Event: Nepal Earthquake
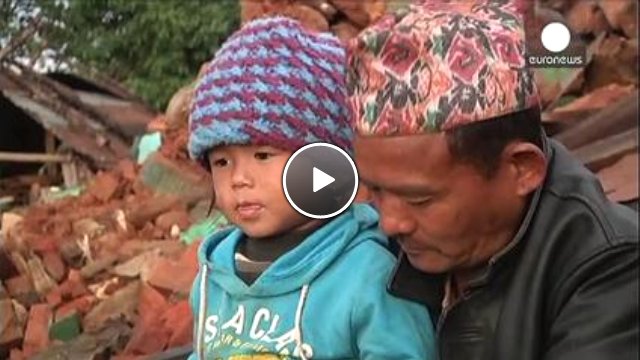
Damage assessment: damage